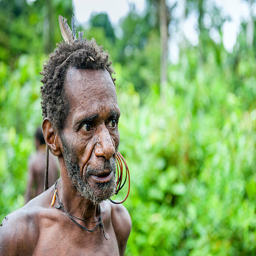
the portrait of the man